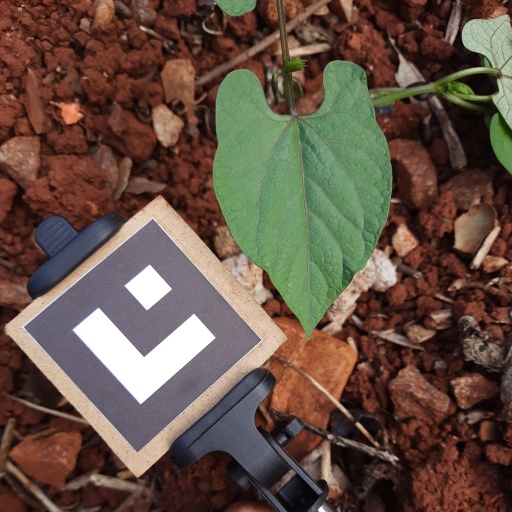
Observations: flat surface, no eating holes, under cloudy sky